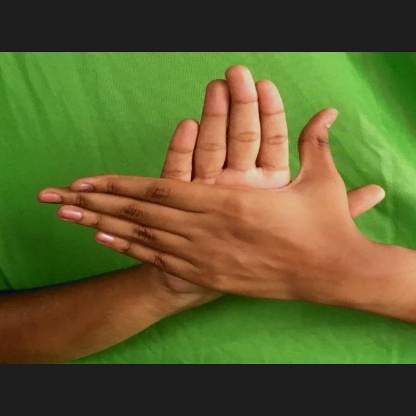
Mudra: Chakra